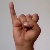
The image shows a hand gesture representing the letter 'I' in Indian Sign Language.